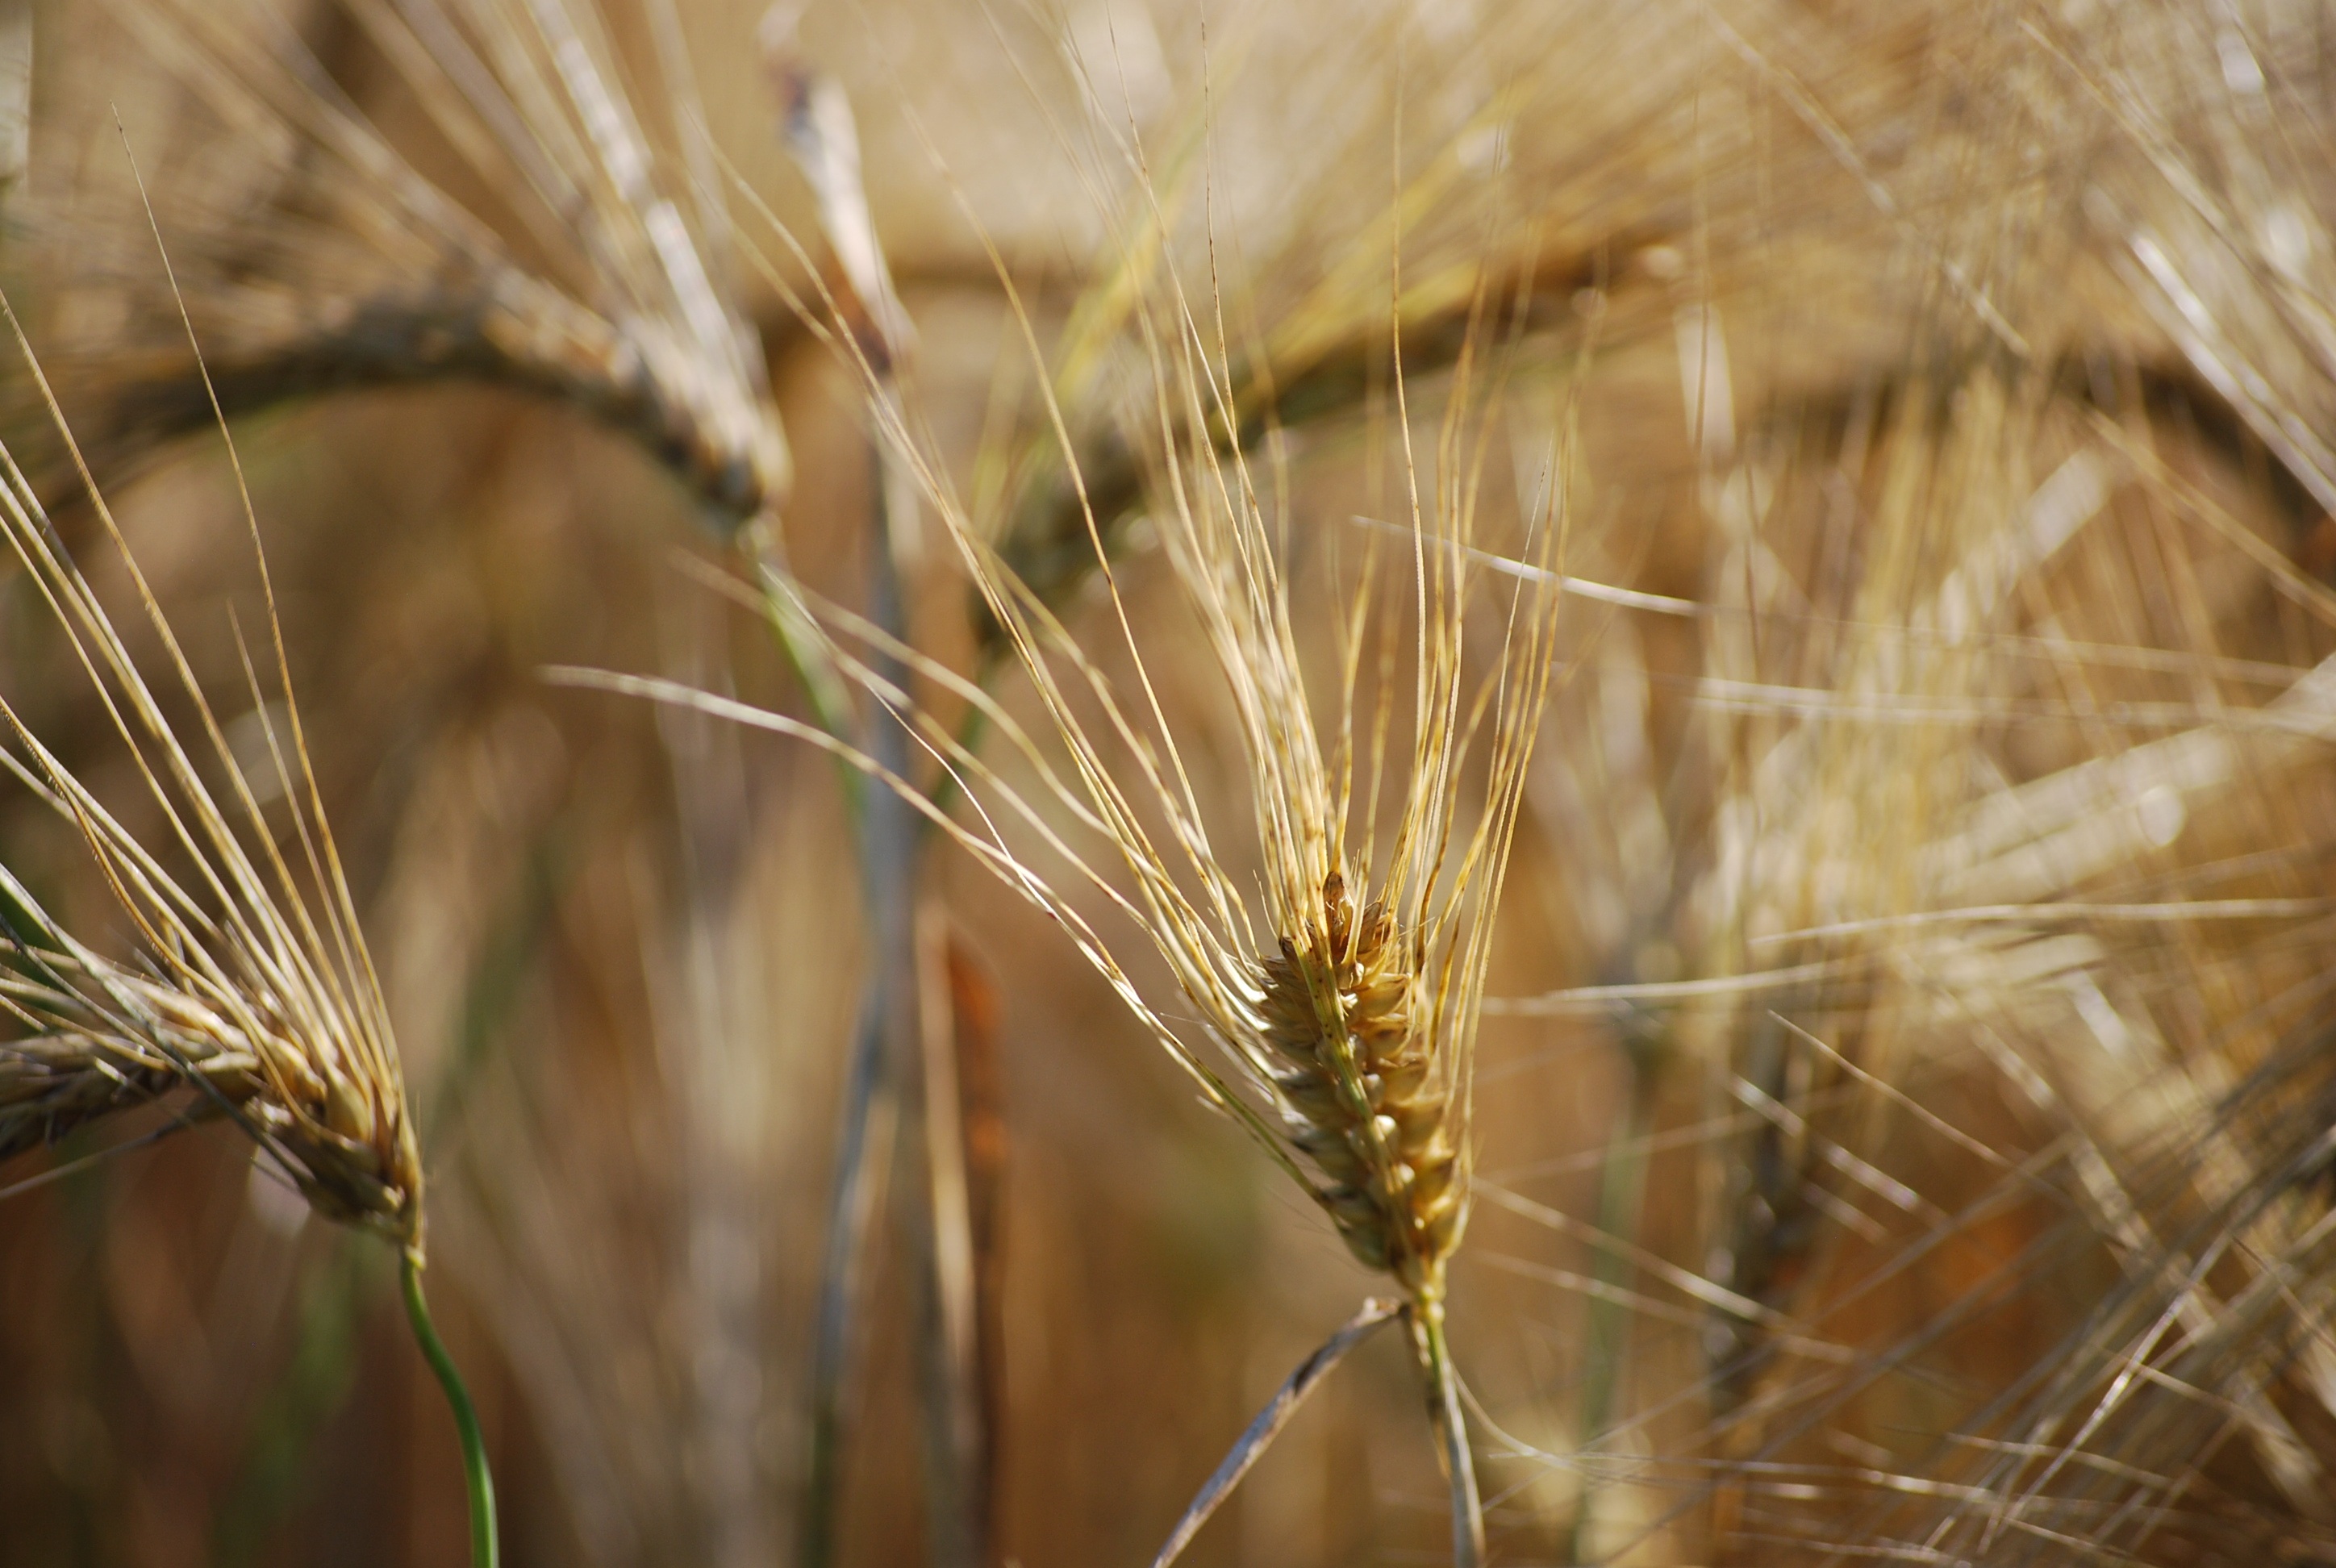
nature, grass, plant, field, barley, wheat, grain, prairie, summer, food, crop, autumn, ear, agriculture, close, cereal, wheat field, close up, beige, rye, cornfield, cereals, macro photography, flowering plant, commodity, hordeum, grass family, plant stem, land plant, food grain